Kołobrzeg

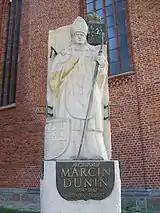
Monument of Marcin Dunin, 19th-century primate of Poland, in Kołobrzeg

The Kołobrzeg Pier is currently the second longest pier in the West Pomeranian Voivodeship, after the pier in Międzyzdroje. A jetty positioned on the end of the pier enables small ships to sail for sightseeing excursions.